John Robertson (New Zealand politician, born 1951)

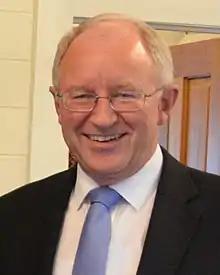
Robertson in 2014

Robertson was elected to the New Zealand House of Representatives in 1990 as the Member of Parliament for Papakura. A centrist and originally a member of the New Zealand National Party, he changed allegiance to the United New Zealand Party in 1995. He has twice served in local government: as Papakura city mayor from 2004 to 2007 and as Waitomo district mayor since 2019.